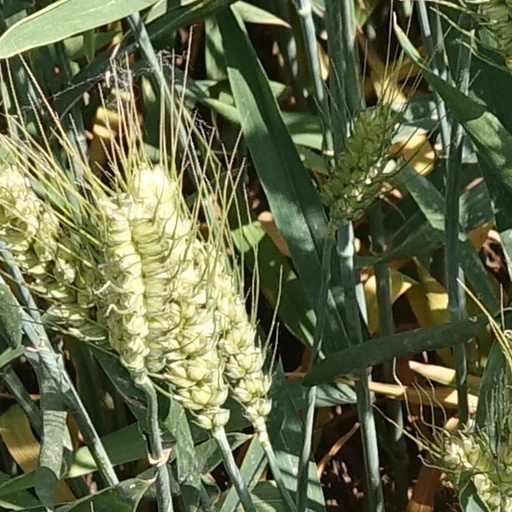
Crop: wheat